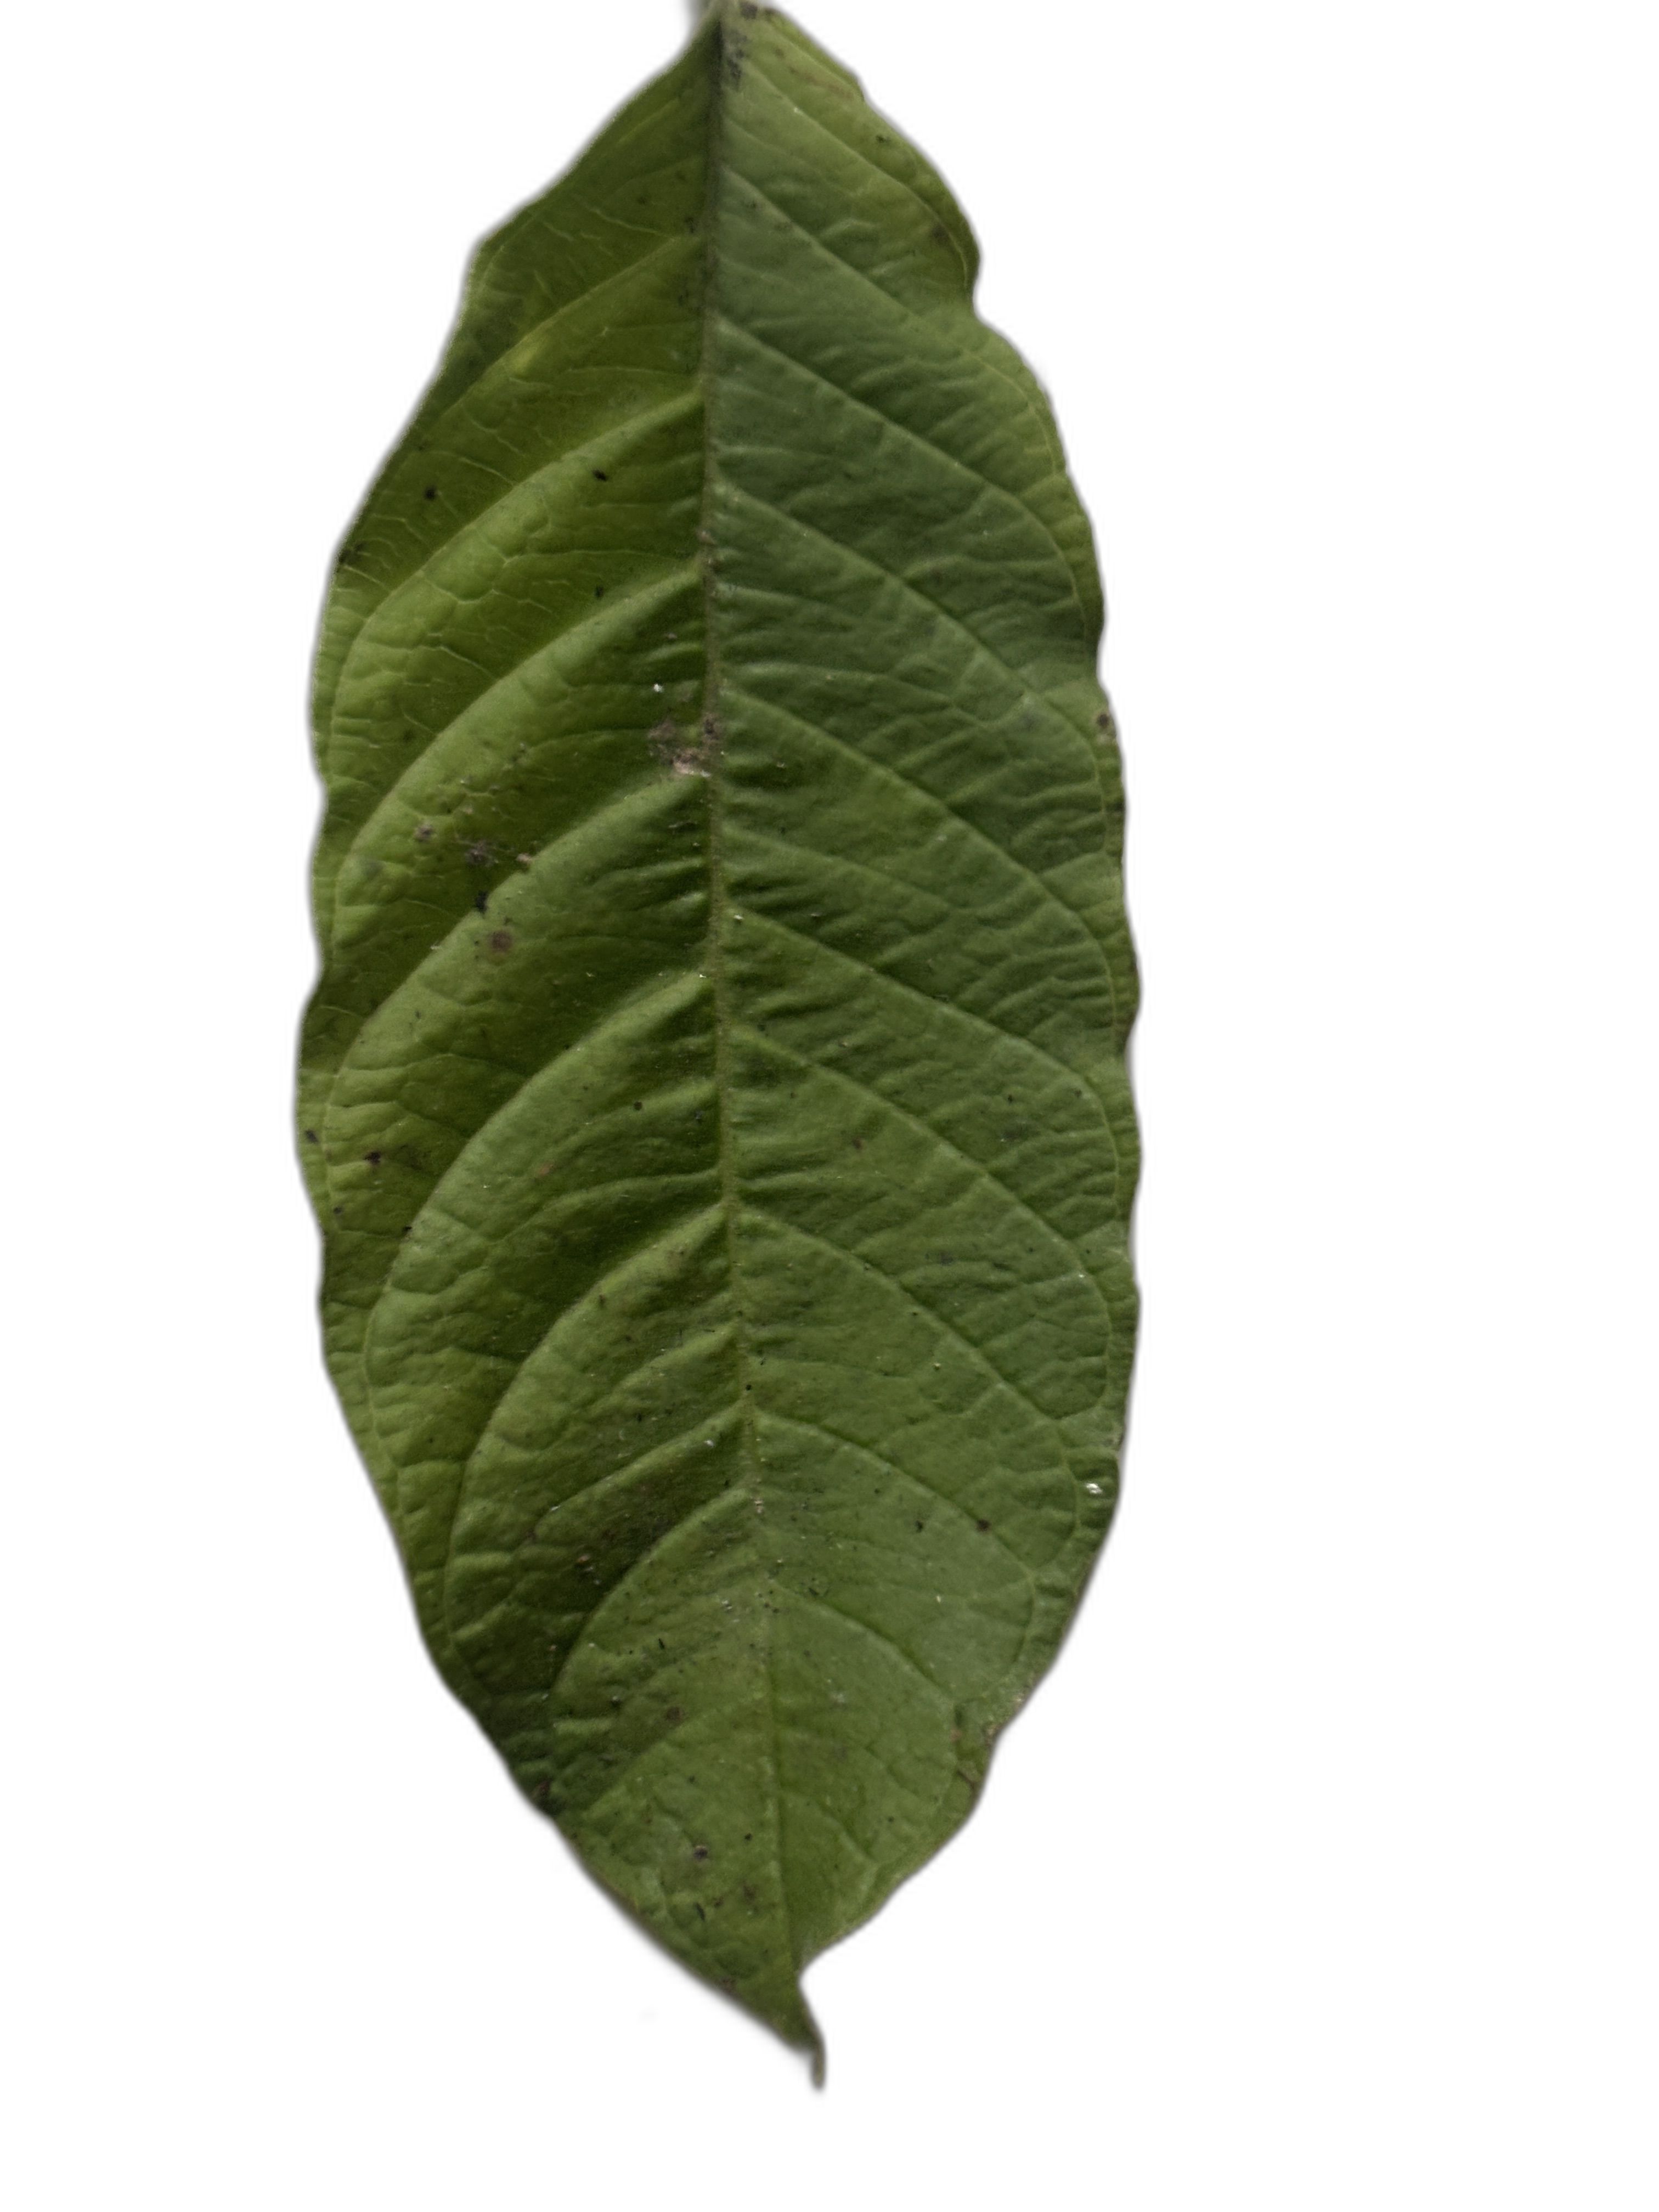
Plant part: leaf
Disease: Healthy